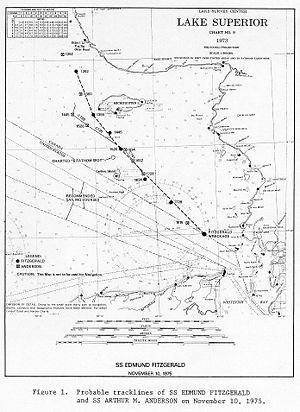
SS Edmund Fitzgerald était un navire cargo américain en activité dans les Grands Lacs en Amérique du Nord, transportant durant 17 ans du minerai de fer des mines près de Duluth vers les aciéries de Détroit, Toledo et autres du Midwest. Le navire a établi six fois des records saisonniers de chargement, battant souvent son propre record.